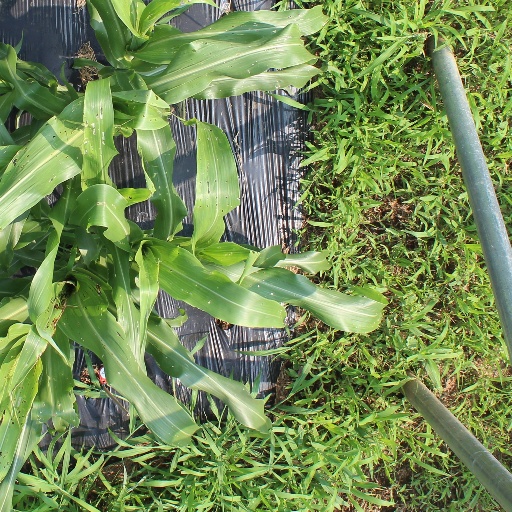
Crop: sorghum